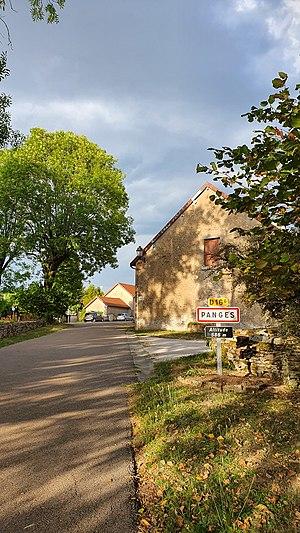
commune de France
Panges est une commune française située dans le département de la Côte-d'Or en région Bourgogne-Franche-Comté.